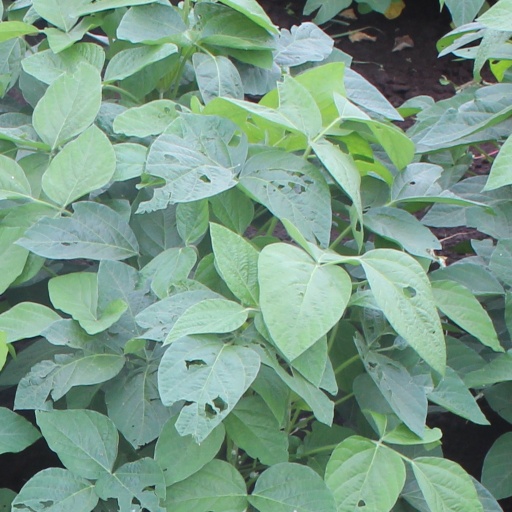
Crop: soybean